Russia Row

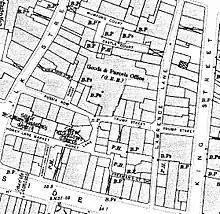
Russia Row and Russia Court on a 1916 Ordnance Survey map.

Russia Row is located in the City of London and runs between Milk Street in the west and Trump Street in the east.